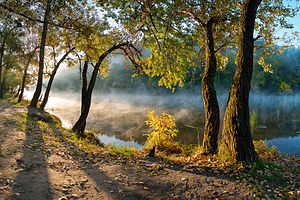
Ukraines geografi / Klima
Nationalparken "Sviati Hory" (De Hellige Bjerge) i Donetsk oblast.
Ukraine er det næststørste land i Europa. Det har en strategisk placering i Østeuropa, med grænse til Sortehavet i syd, Polen, Slovakiet og Ungarn i vest, Hviderusland i nord, Moldova og Rumænien i sydvest og Rusland i øst. Grænsen mod Rusland går gennem det Azovske Hav.